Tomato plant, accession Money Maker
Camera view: tilt-top (135 deg); turntable rotation: 240 degrees
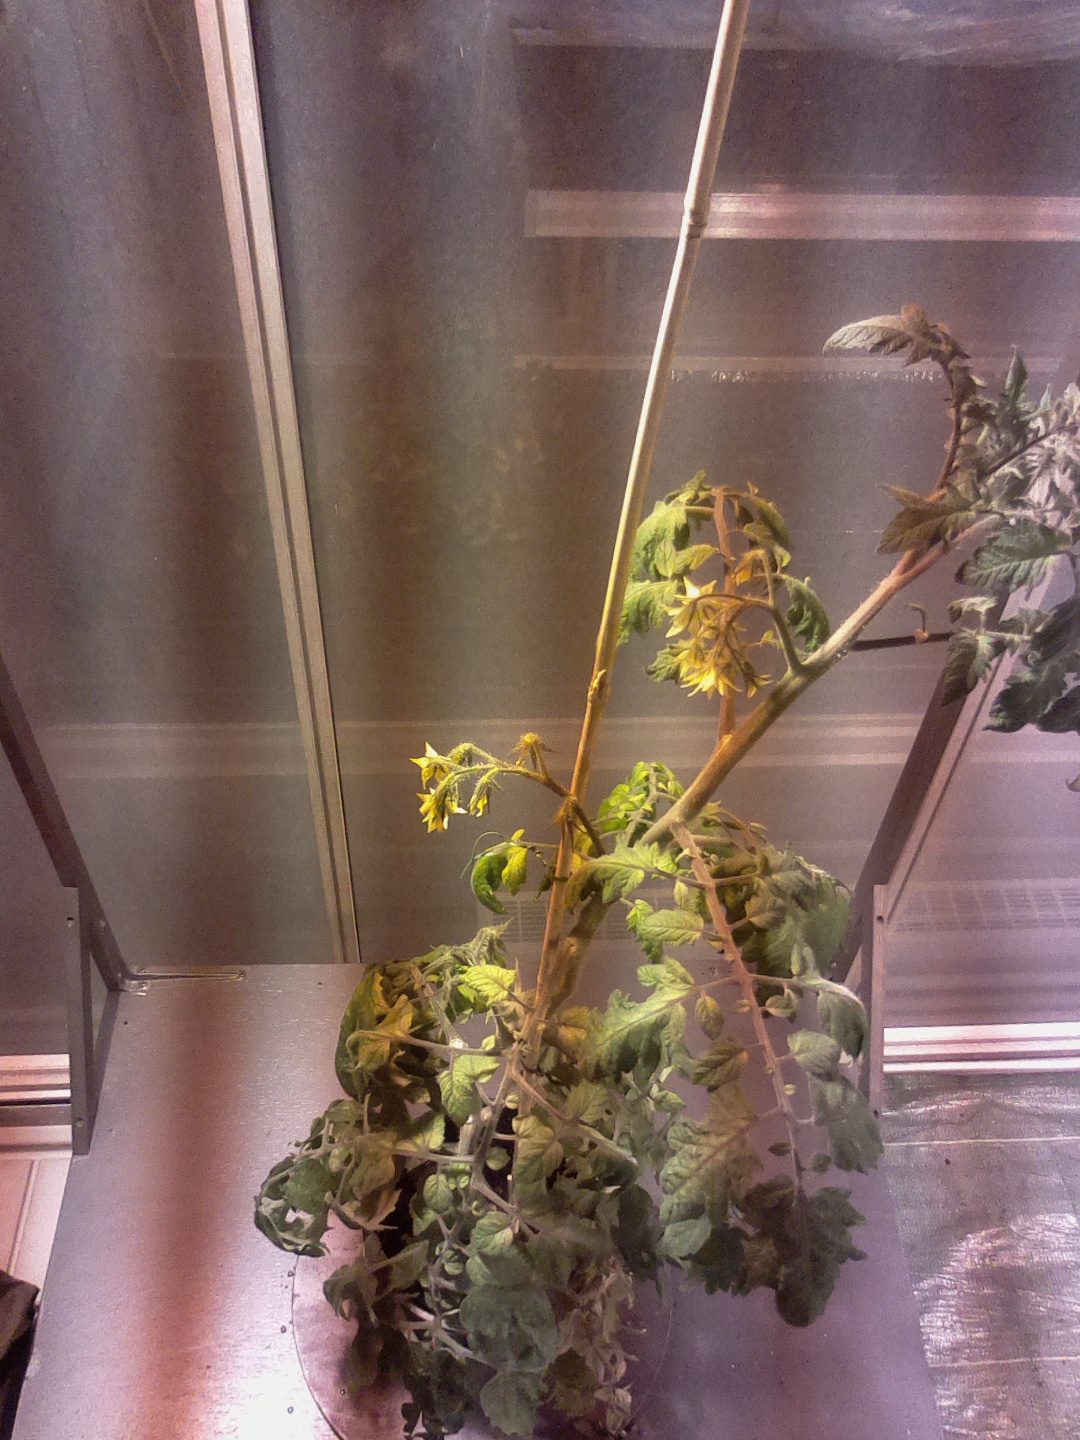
BBCH growth stage 69: End of flowering, 90%-100% of flowers open, more petals falling